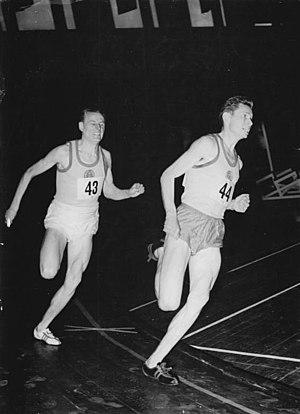
Hans Grodotzki est un athlète allemand spécialiste des courses de fond.